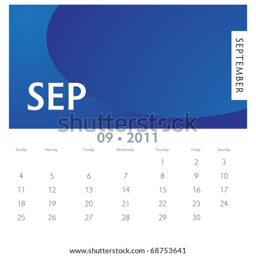
an image of a calendar .